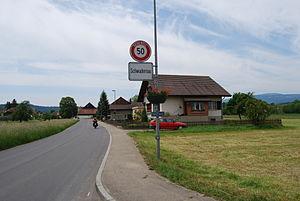
Schwadernau est une commune suisse du canton de Berne, située dans l'arrondissement administratif de Bienne.